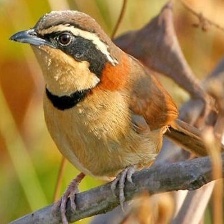
Species: COLLARED CRESCENTCHEST
Scientific name: MELANOPAREIA TORQUATA